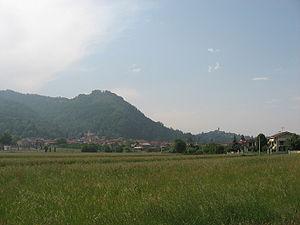
Vignolo est une commune de la province de Coni dans le Piémont en Italie.